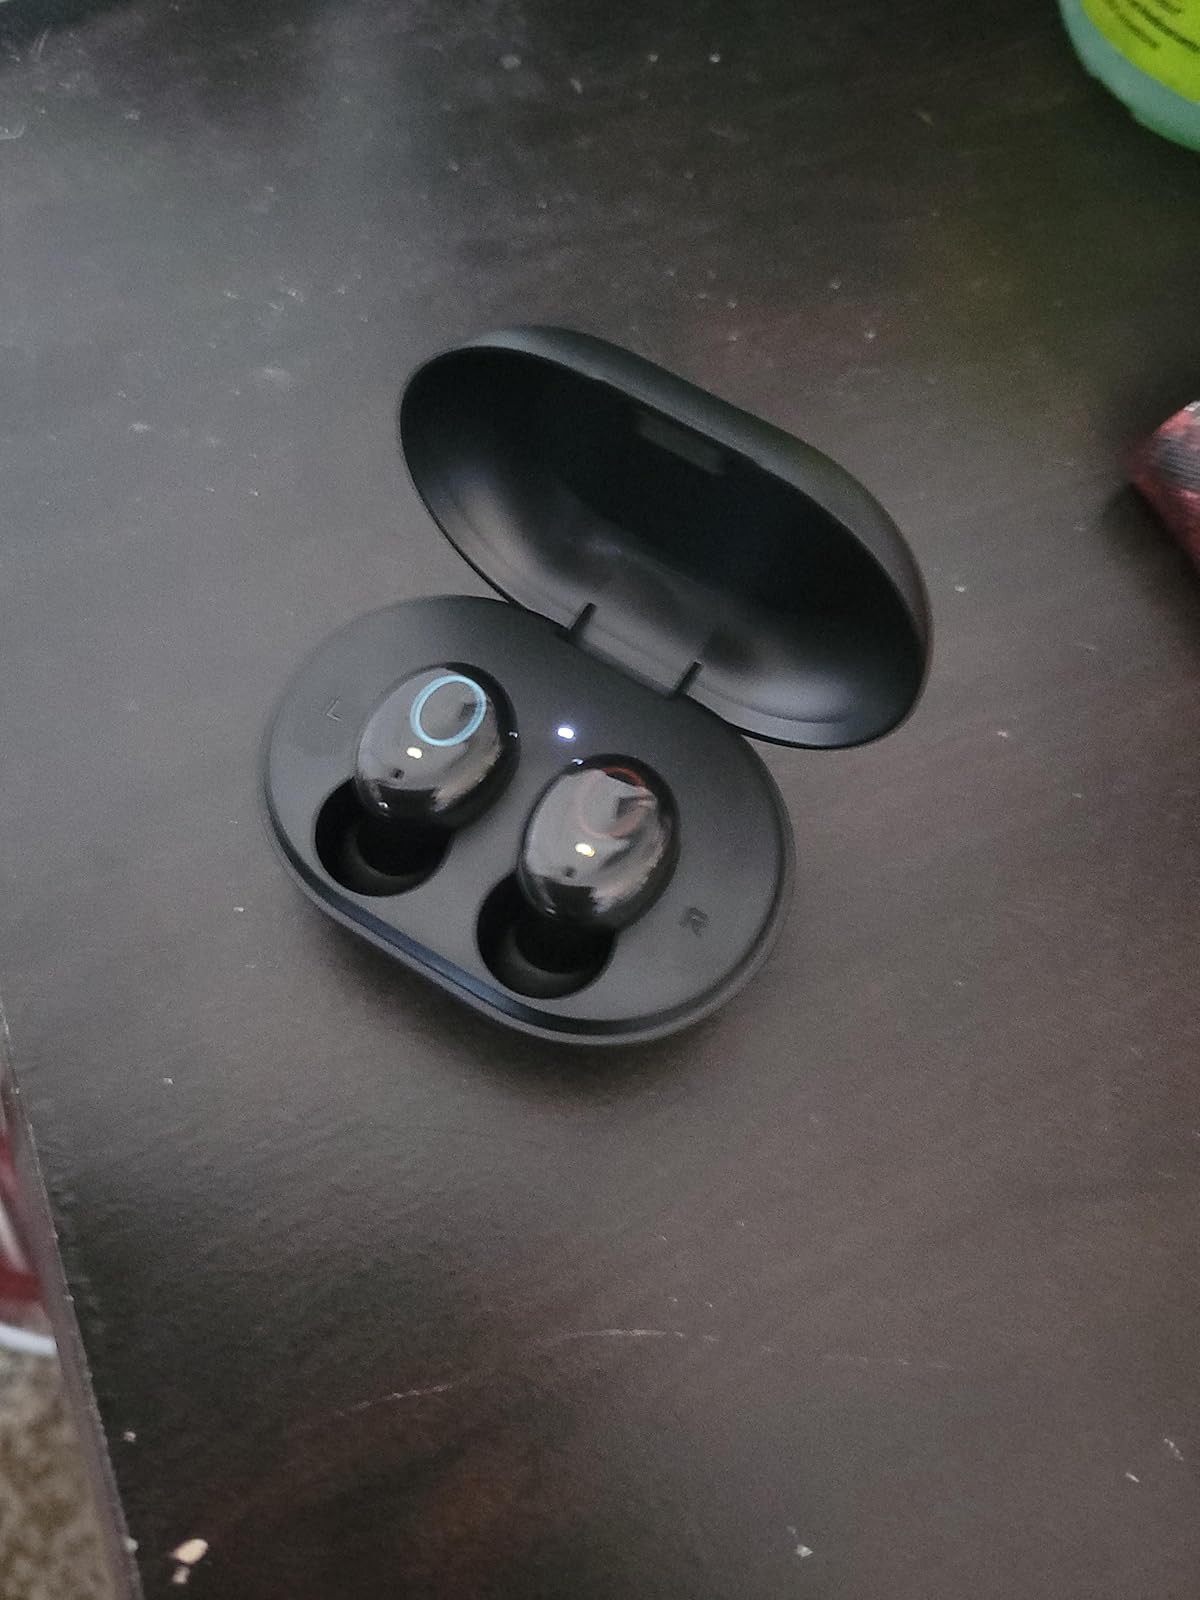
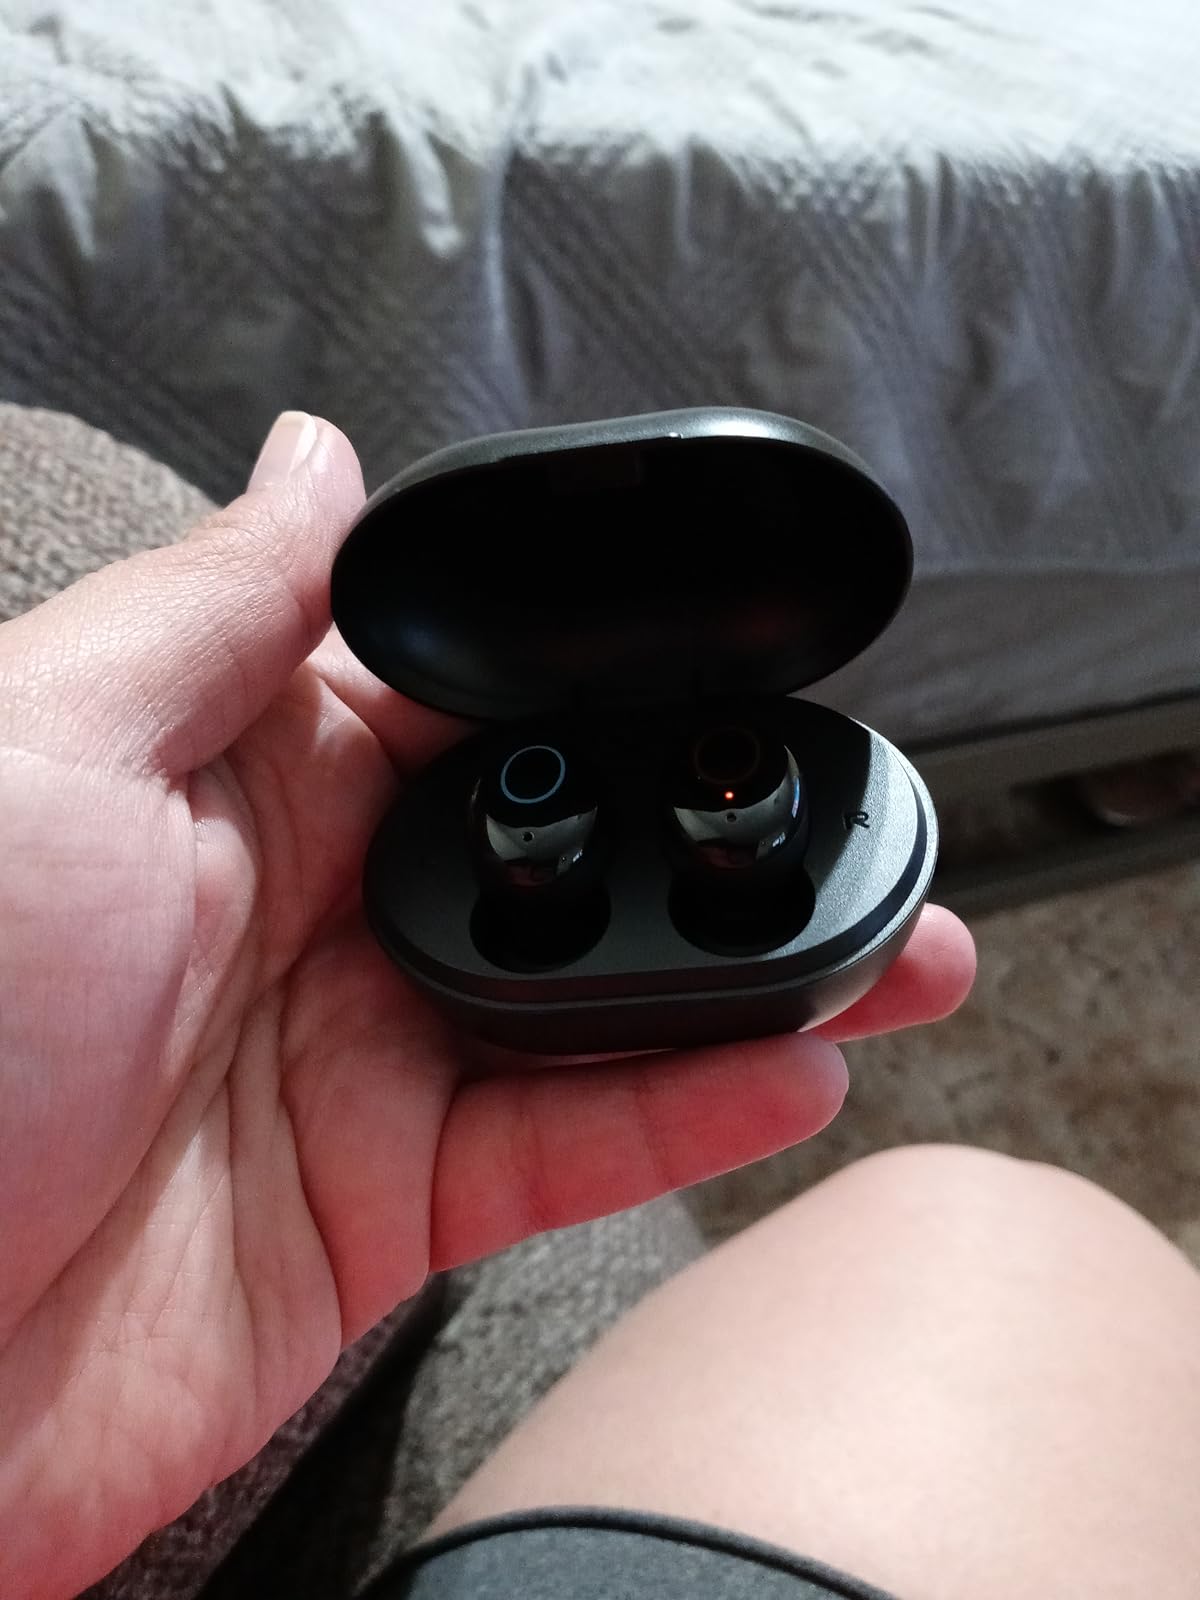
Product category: earbuds
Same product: yes